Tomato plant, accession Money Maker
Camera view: tilt-top (135 deg); turntable rotation: 90 degrees
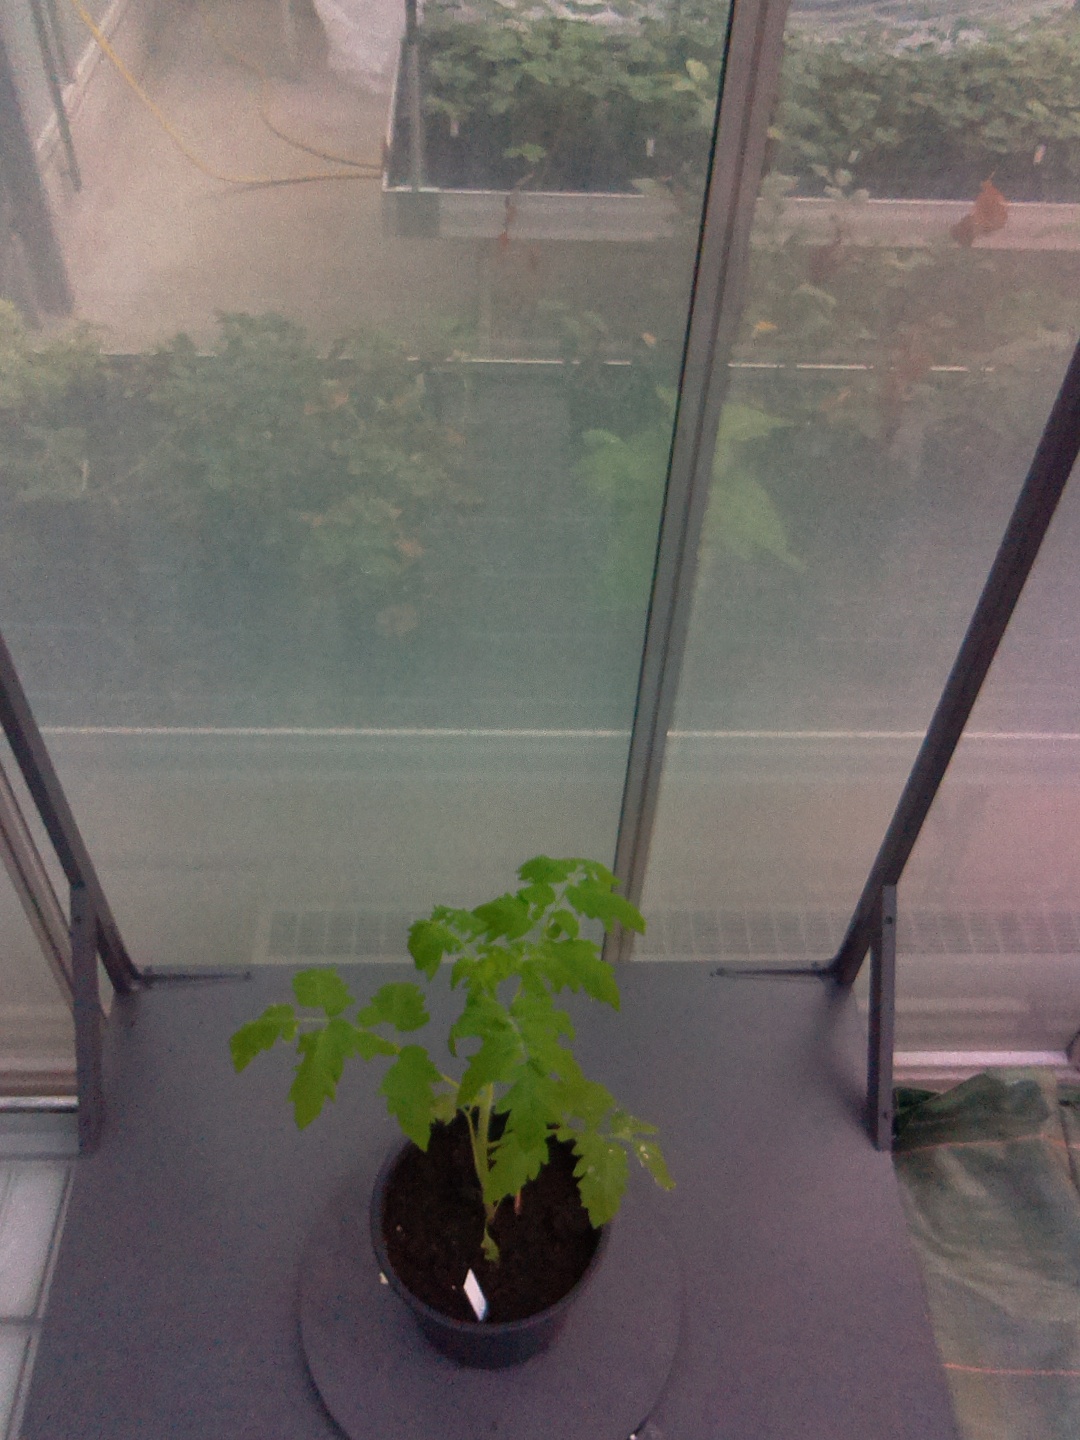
BBCH growth stage 13: 6 of true leaves visible